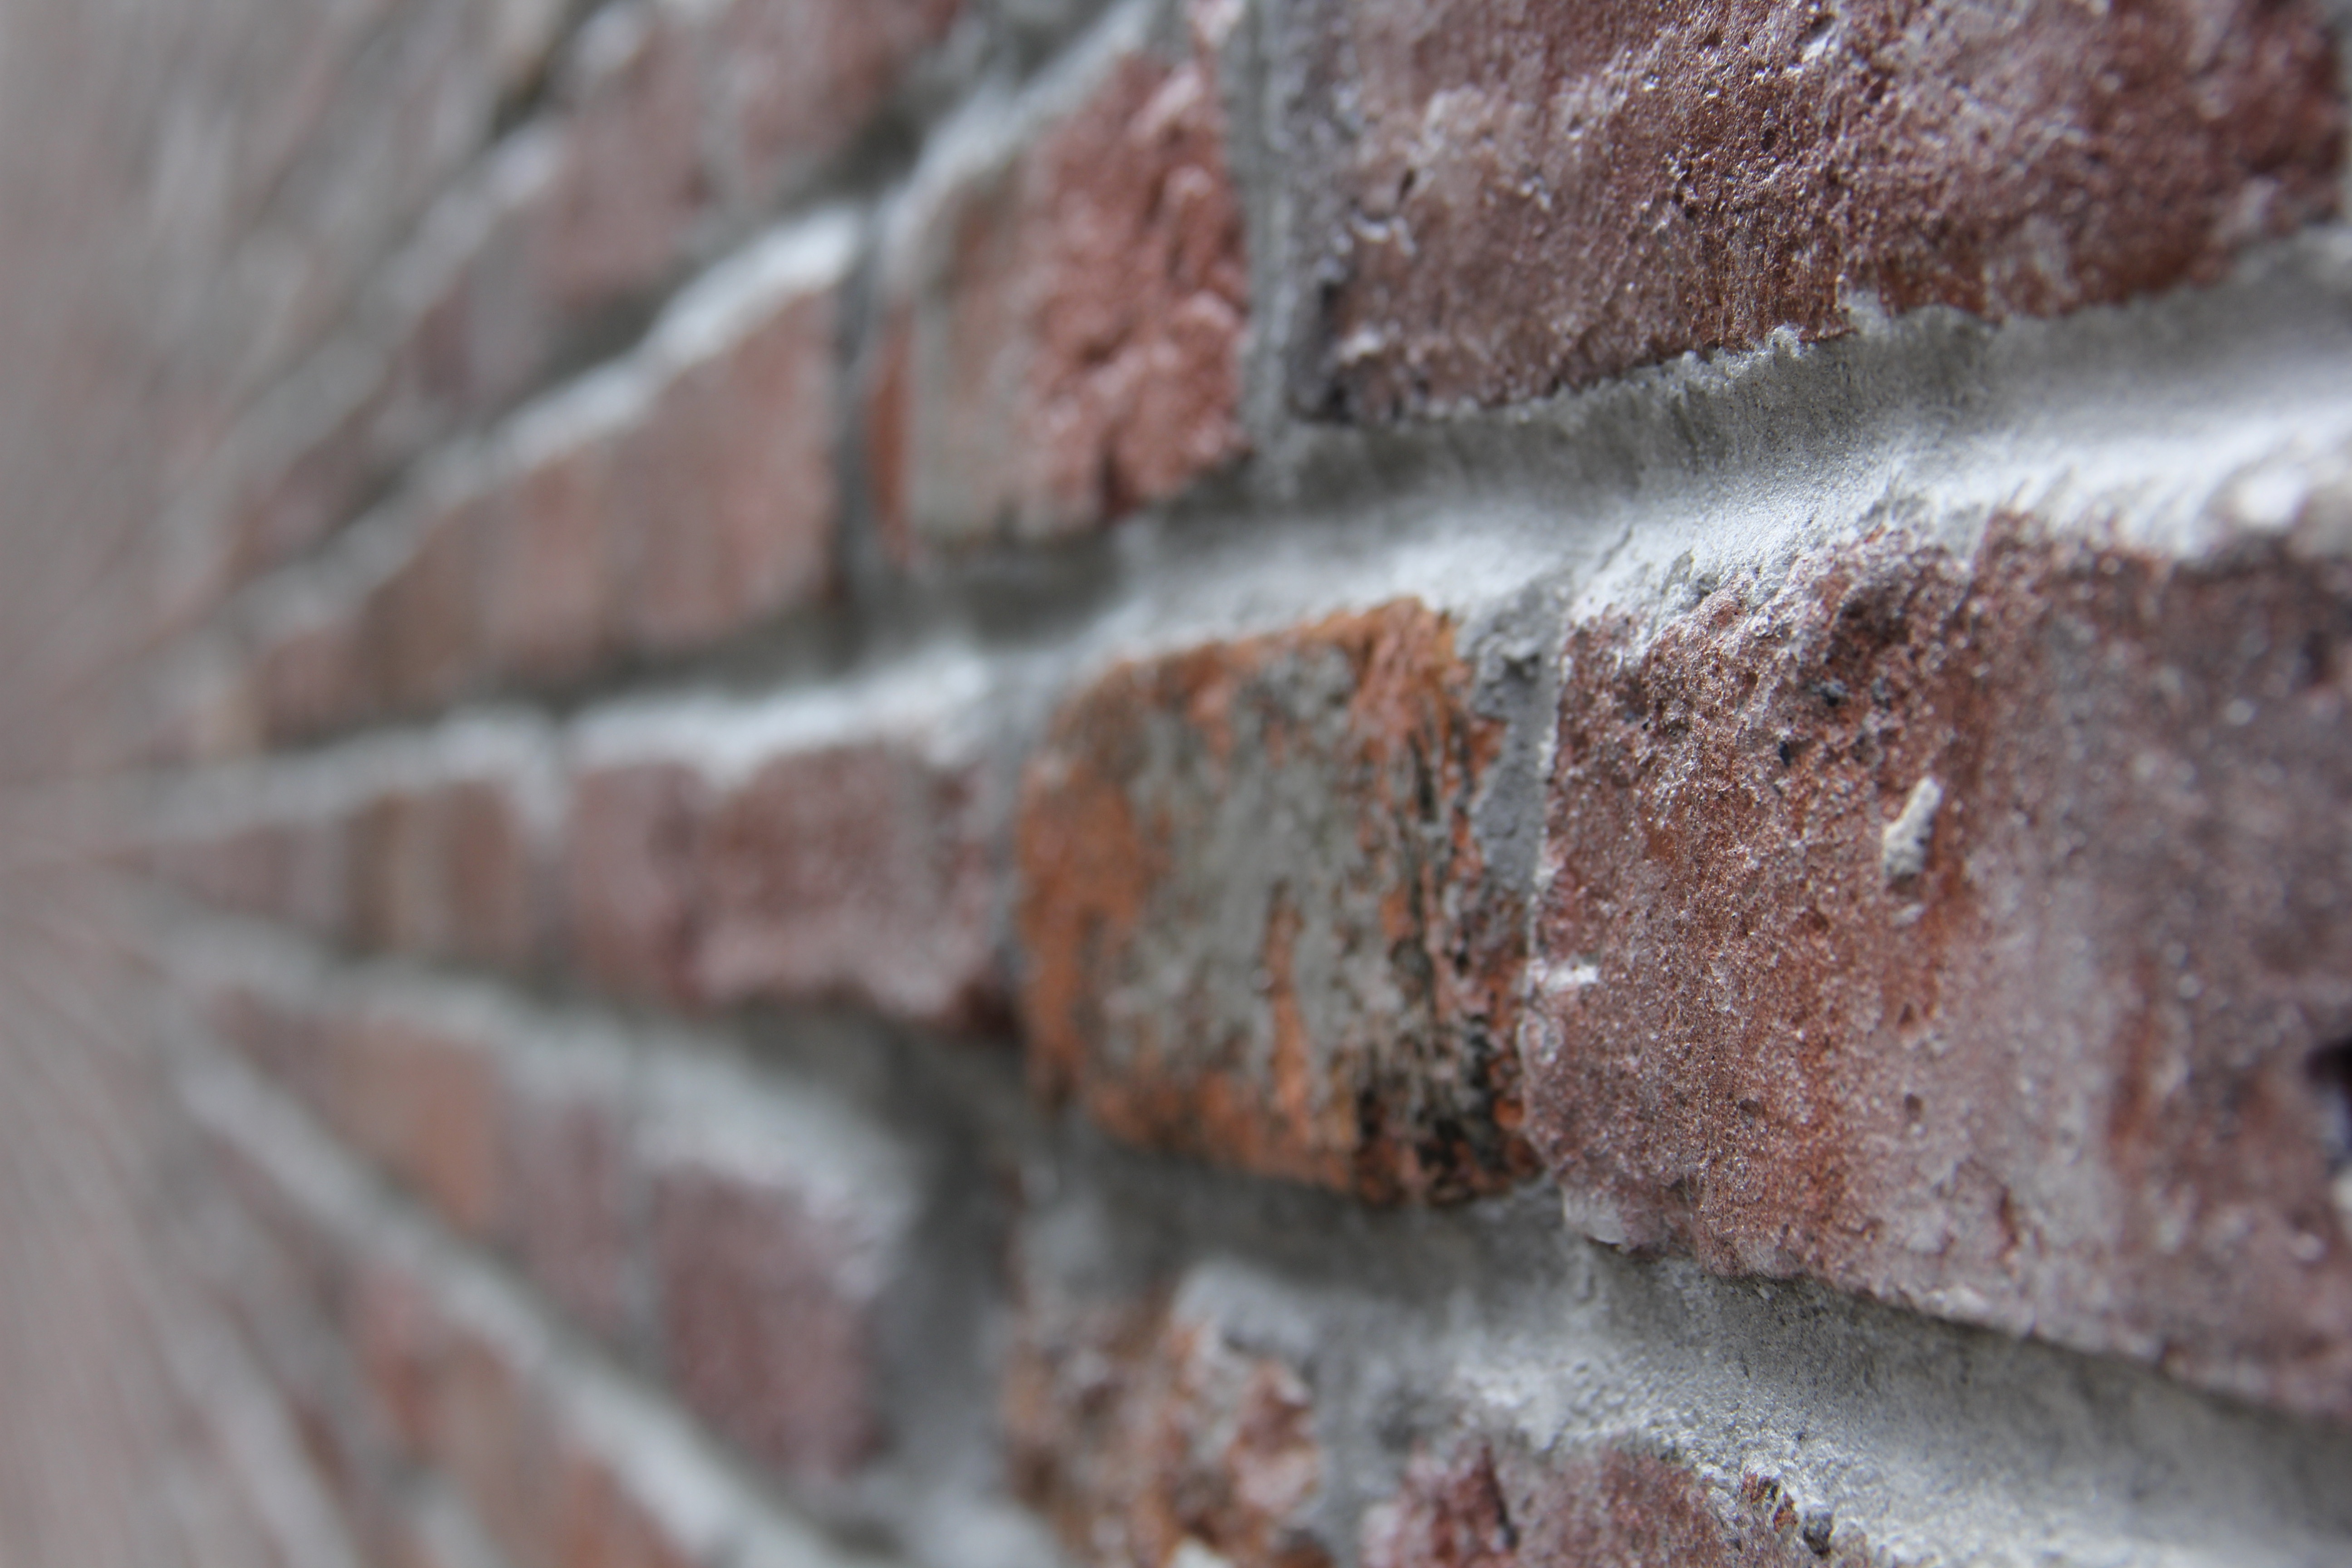
rock, wood, texture, frost, wall, rust, metal, soil, brick, material, close up, iron